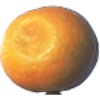
Label: kumquats